Coal Creek (novel)

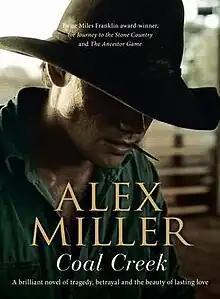
First edition

Coal Creek is a 2013 novel by the Australian author Alex Miller.